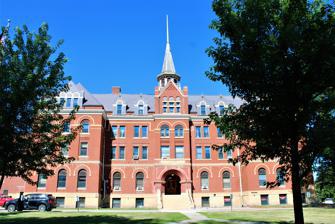
Building: Park Region Luther College
Country: United States of America
Year built: 1901
United States historic place Park Region Luther College U.S. National Register of Historic Places The building in July 2022 Show map of Minnesota Show map of the United States Location 715 W. Vernon Ave., Fergus Falls, Minnesota Coordinates 46°16′40″N 96°05′10″W / 46.2779°N 96.0860°W / 46.2779; -96.0860 Built 1901 Architect Omeyer & Thori Architectural style Romanesque NRHP reference No. 84000241 Added to NRHP November 08, 1984 Park Region Luther College is a former educational institution in Fergus Falls , Minnesota . The college's main building is listed on the National Register of Historic Places . It is now occupied by Hillcrest Lutheran Academy , a private Christian junior high and boarding high school . The historic building was constructed in 1901 with dormitory rooms for 200 students by the Norwegian Lutheran Synod to house the college. The four-story red brick and sandstone building, located on a hilltop overlooking the city, is in the Romanesque Revival style and was designed by Twin Cities architects Omeyer and Thori , who also designed educational buildings at St. Olaf College , courthouses in Windom and Ada , and the E.J. Webber house and Ole Hagen's Autograph Block in Fergus Falls. Its construction, supervised by contractor John Lauritzen, required all of the brick masons available in the area. The building was listed on the National Register of Historic Places in 1984. Construction of the red brick and sandstone building required all the brick masons that could be found in the area. Arched windows, gabled dormers and a pencil-point belfry accentuate the building's height. As the topography levels off west of the city, the college's hilltop location contributes a commanding appearance in Classicized Revival. Park Region Luther College operated on the site until 1932, when the synod decided to concentrate its academic efforts on Concordia College in Moorhead . Three years later, the campus was sold to the Church of the Lutheran Brethren , which operates Hillcrest Lutheran Academy. References